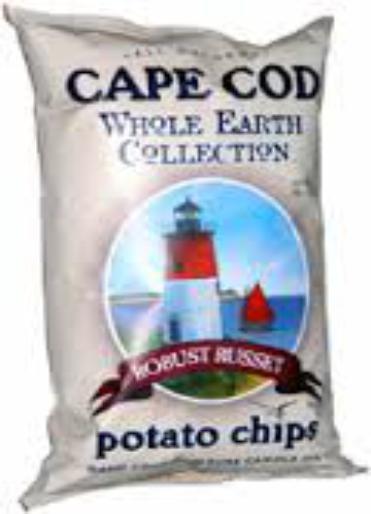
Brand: Cape Cod Potato Chips
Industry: Food